Neujmin (crater)

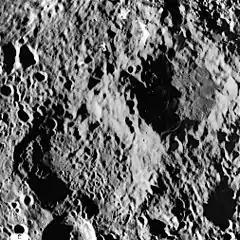
Neujmin (lower left) and Waterman from Apollo 15. "NASA photo".

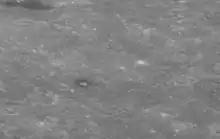
Oblique view facing east with a high sun angle, from Apollo 8, showing the dark-halo crater within.

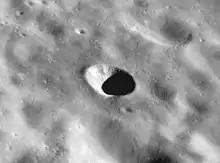
High resolution view of the unnamed dark-halo crater. The halo of dark ejecta itself is visible but not prominent in this photo due to a low sun angle.

Neujmin is a lunar impact crater on the Moon's far side. It is nearly attached to the west-southwest of the smaller crater Waterman, and lies to the southwest of the prominent Tsiolkovskiy.